The World of the Married

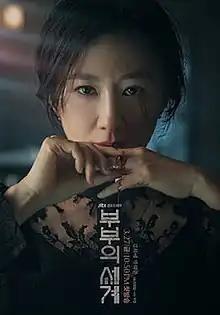
Promotional poster

The World of the Married is a South Korean television series starring Kim Hee-ae, Park Hae-joon, and Han So-hee. Based on BBC One's drama series "Doctor Foster" written by Mike Bartlett, it tells a story of a married couple whose betrayal of one another leads to a whirlwind of revenge, grief, forgiveness and healing. It aired on JTBC on Fridays and Saturdays from March 27 to May 16, 2020.